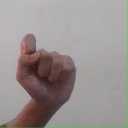
अक्षर: घ